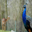
Label: bird